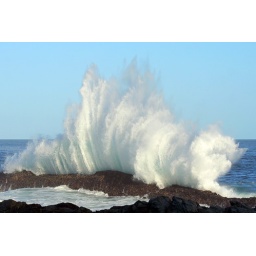
Indian ocean swells crashing on the rocks at the mouth of Storm's River in the Eastern Cape (RSA)